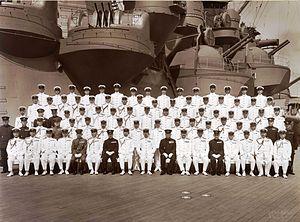
Osami Nagano est un amiral de la marine impériale japonaise qui fut ministre de la Marine de 1936 à 1937. Attaché naval à l'ambassade du Japon aux États-Unis, il participe à la Conférence navale de Washington de 1921-1922. Il fut également commandant-en-chef de la flotte combinée en 1937 puis chef de l'État-major de la marine impériale japonaise d'avril 1941 à février 1944 durant la Seconde Guerre mondiale. Il est l'un des partisans de la doctrine du Kantai Kessen.
Le Musashi, du nom de l'ancienne province japonaise de Musashi, était un cuirassé de la marine impériale japonaise, le second de la classe Yamato. Avec son sister-ship, le Yamato, c'est le plus lourd et le plus puissant cuirassé jamais construit, le dernier de la marine japonaise.